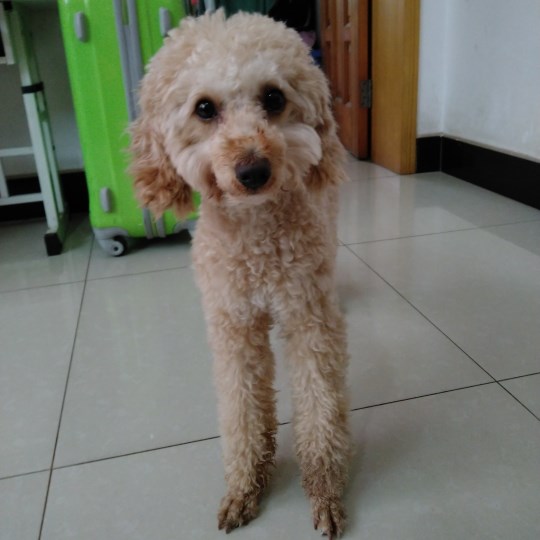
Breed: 7449-n000128-teddy